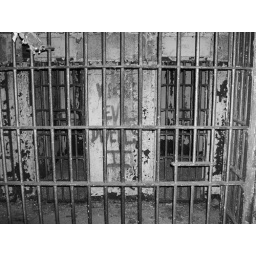
Cells in black and white